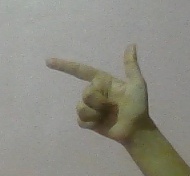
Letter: yaa